Lyth Valley

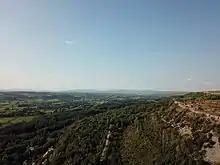
The Lyth Valley, looking north towards the Cumbrian fells, with Scout Scar (right)

The Lyth Valley is on the edge of the Lake District National Park in Cumbria, England.